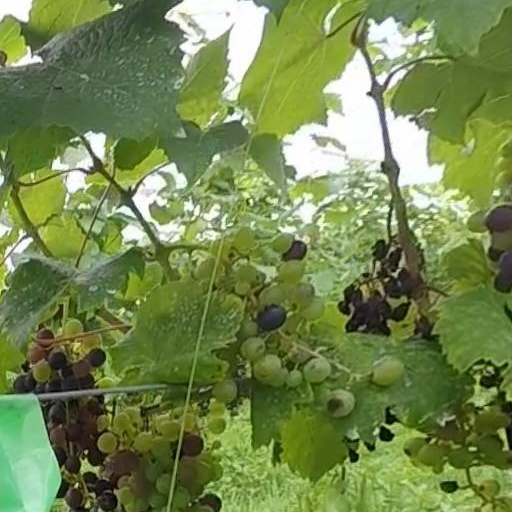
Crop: grape